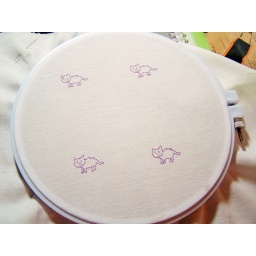
cats in hoop